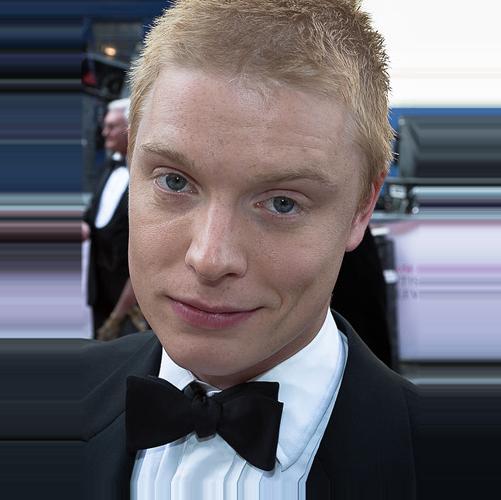
Age: 25